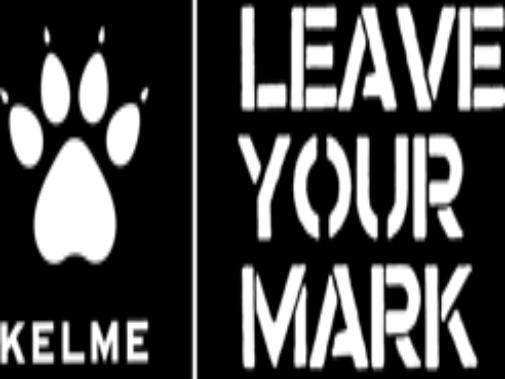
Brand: Kelme
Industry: Sports